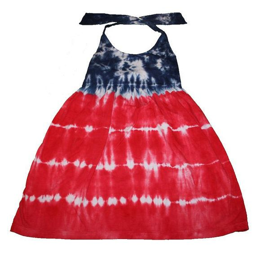
red , white and garment - perfect for us federal holiday and all summer long